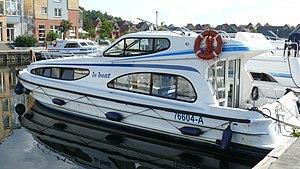
La carte de plaisance permet sans être titulaire d'un permis plaisance en eaux intérieures, la conduite des coche touristique de plaisance sans permis en location sur des canaux et des rivières de France.
Un coche de plaisance, ou péniche de plaisance, est un type de bateau de plaisance utilisé comme résidence sur les eaux intérieures. Il est l'équivalent fluvial du camping-car.